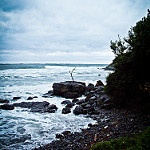
Label: sea